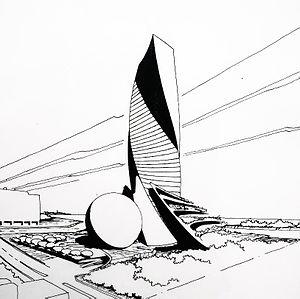
Ephraim Henry Pavie, né à Paris le 29 janvier 1947, est un architecte français. Il exerce alternativement en France et aux États-Unis, puis en Israël. Initialement connu sous le nom Henry Pavie, il s'ajoute le prénom Ephraim lors de sa conversion au judaïsme en 1982. Il se distingue par une tendance marquée à concevoir des ouvrages en voile mince de béton, dont les formes en doubles courbures sont libres et élancées. Son architecture initialement inspirée par l'architecture organique et les coquillages évolue vers le biomorphisme et le néo-futurisme, s'inscrivant, avant le temps des ordinateurs et de la CAO, dans le courant de la blob architecture.